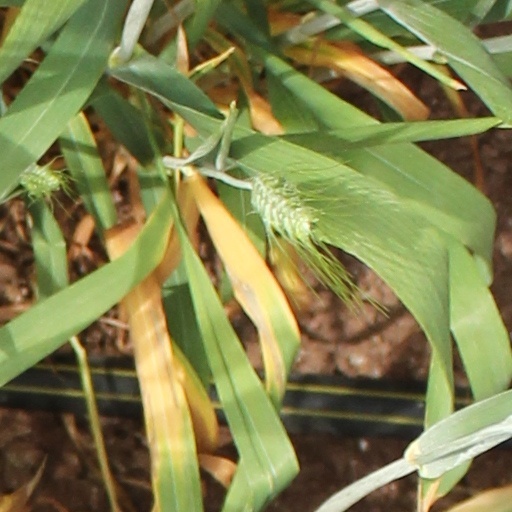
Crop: wheat